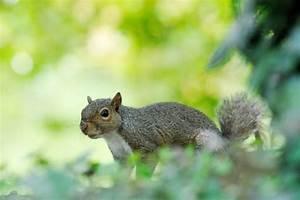
squirrel